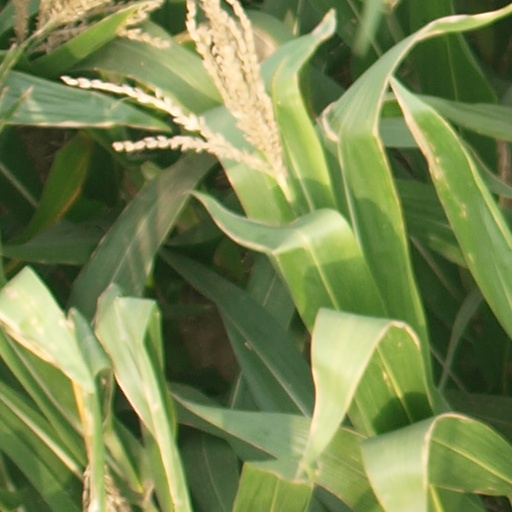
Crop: maize; corn